Jennifer Goodridge

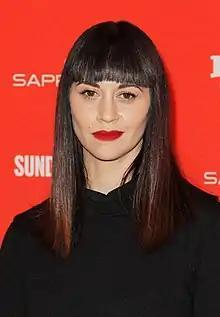
Goodridge Cruz in 2018

Jennifer Goodridge Cruz is an American film and television producer, writer, director, and musician. She has produced notable works for Netflix, The Disney Channel, and YouTube Red as well as many commercials and music videos. Her films have premiered at The Sundance Film Festival, L'Étrange Festival, HollyShorts Film Festival, Sidewalk Film Festival among others. She was a guest panel speaker at Slamdance Film Festival in 2018 for the polytechnic series, Life As A Truly Independent Filmmaker: Survival guide and is a member of the Producers Guild of America.